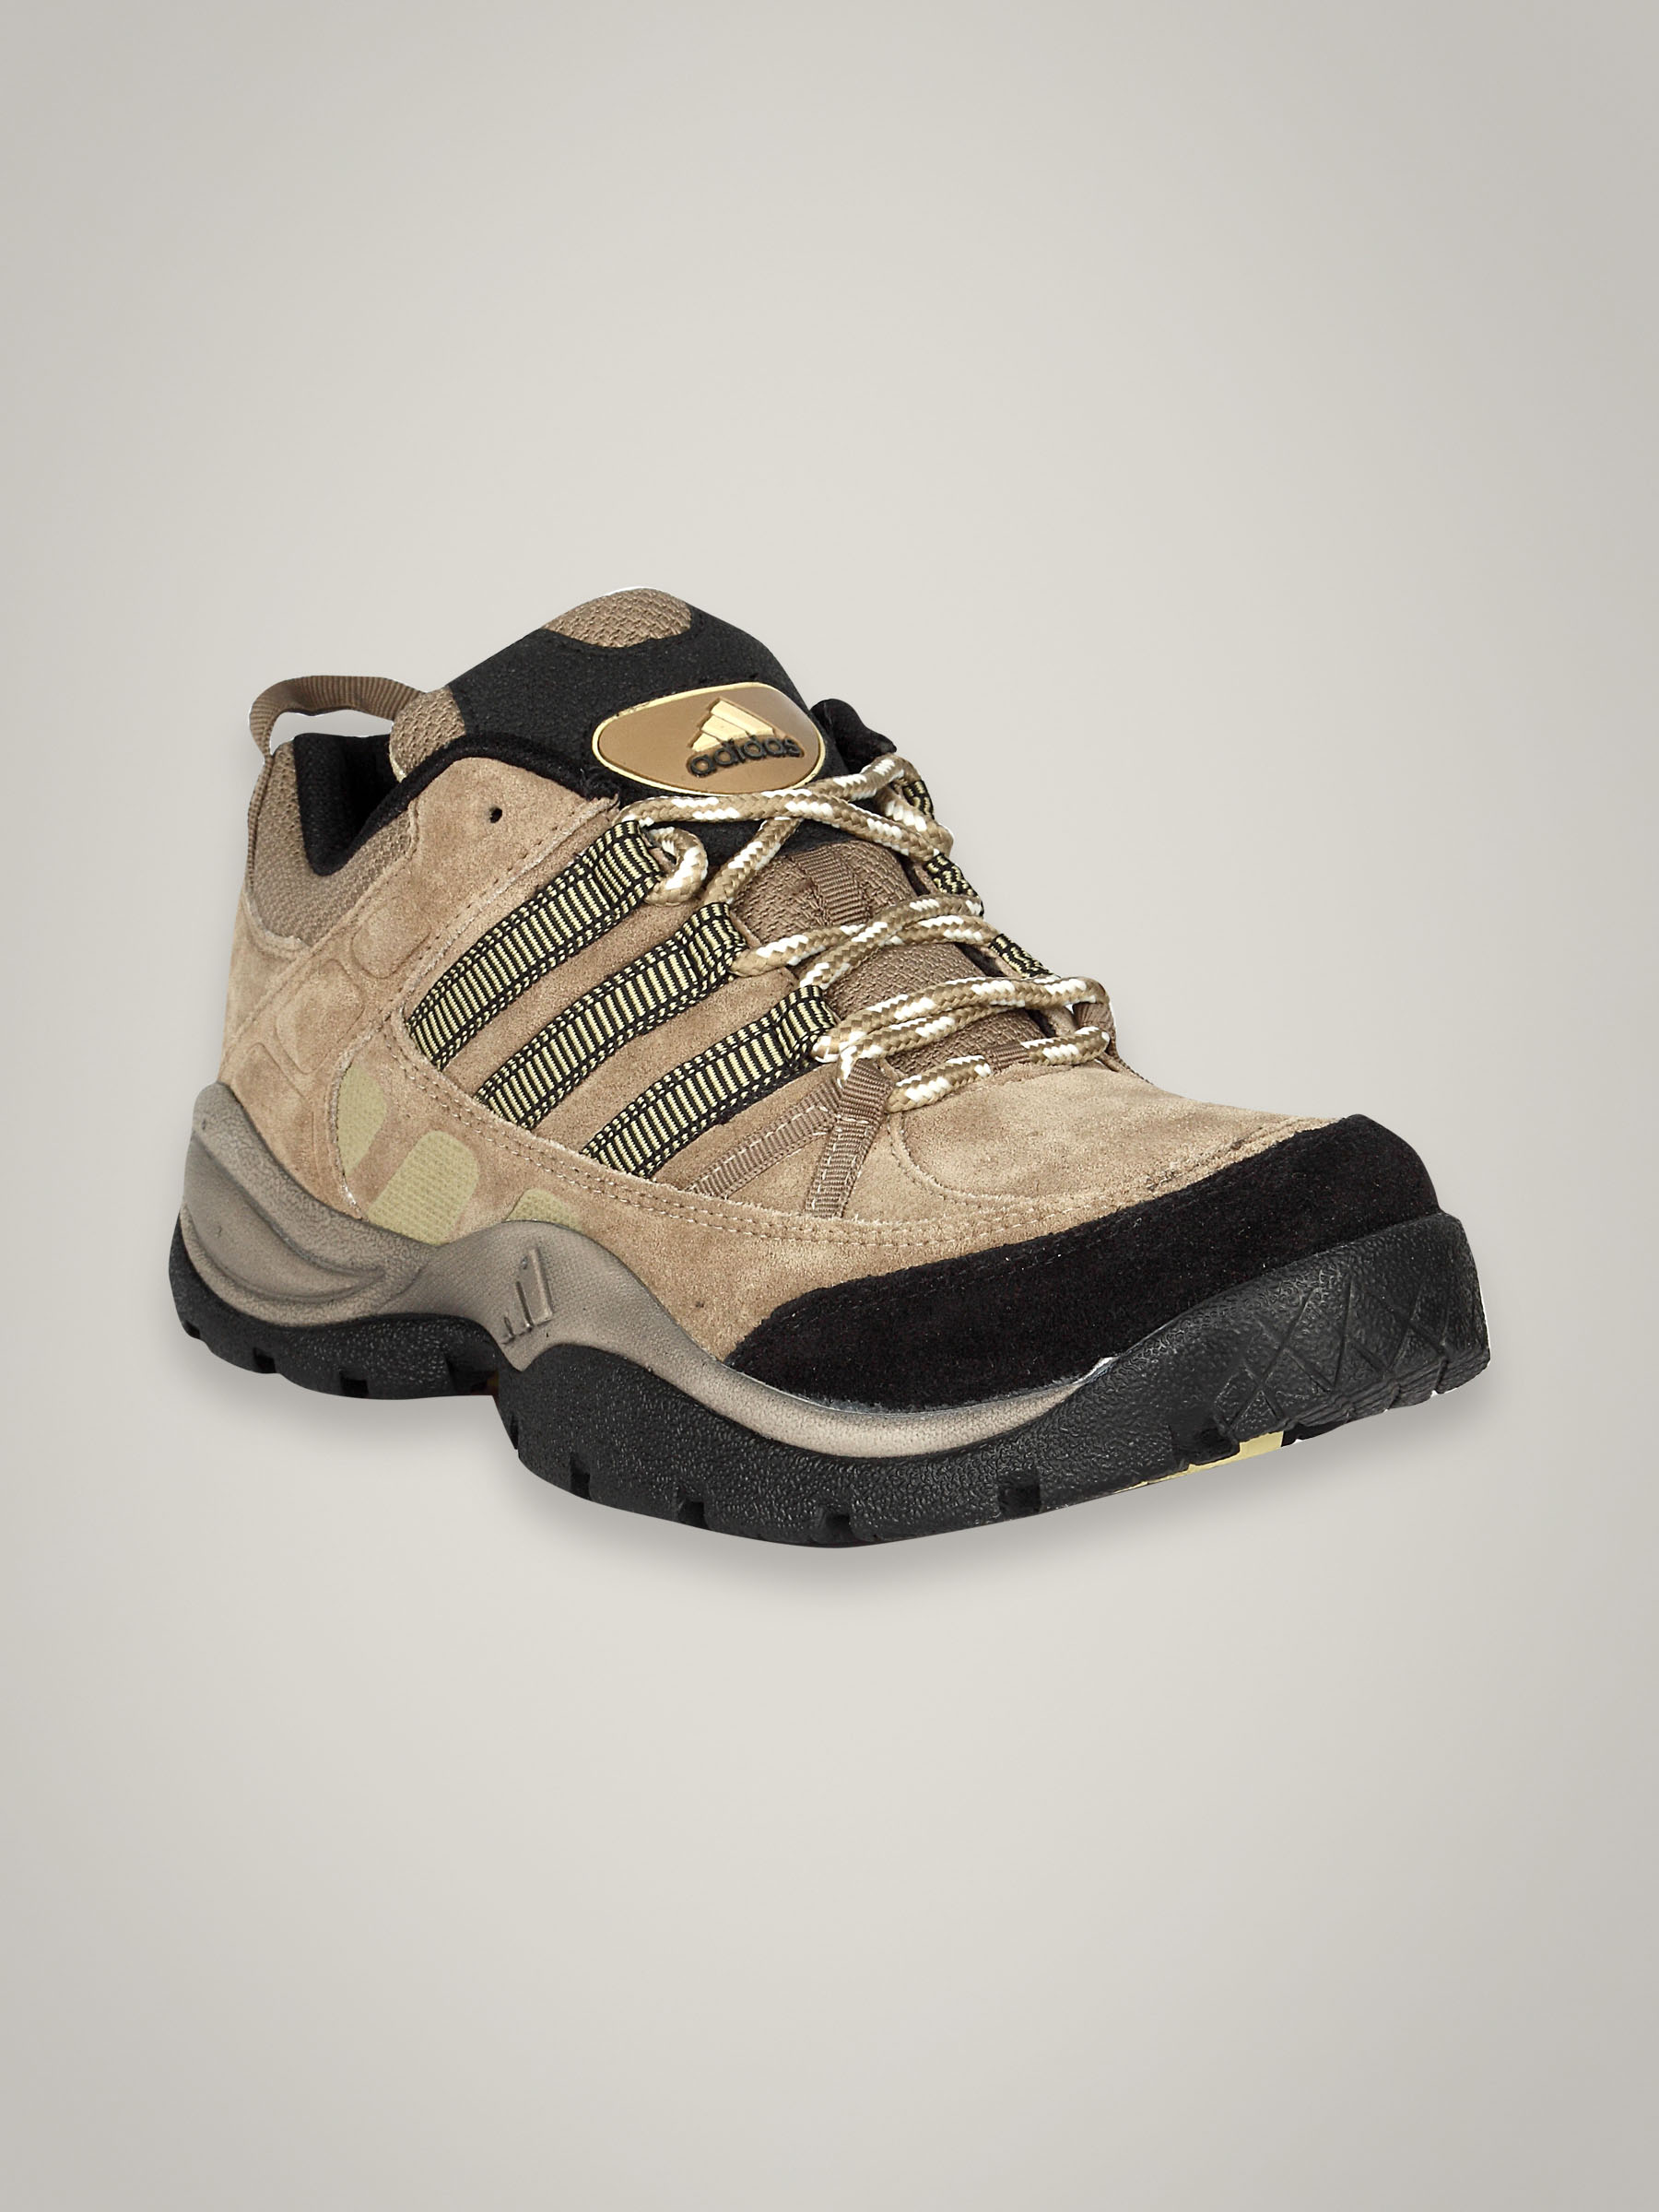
ADIDAS Men's Natural Brown Shoe
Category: Footwear / Shoes / Casual Shoes
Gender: Men
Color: Black
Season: Summer 2011
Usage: Casual